WWE Day 1 (2024)

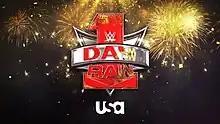
"Raw": Day 1 poster

The 2024 Day 1 (marketed as "Raw": Day 1) was the second Day 1 professional wrestling event produced by WWE, and the first to air as a television special. It was held for wrestlers from the promotion's Raw brand division. The event took place on New Year's Day on January 1, 2024, at Pechanga Arena in San Diego, California, and aired live as a special episode of "Monday Night Raw" on the USA Network. The broadcast kicked off WWE's week-long programming of New Year's-themed shows called New Year's Knockout Week. Day 1 was previously held as a pay-per-view (PPV) and livestreaming event on January 1, 2022; an event was planned for 2023, but was canceled.